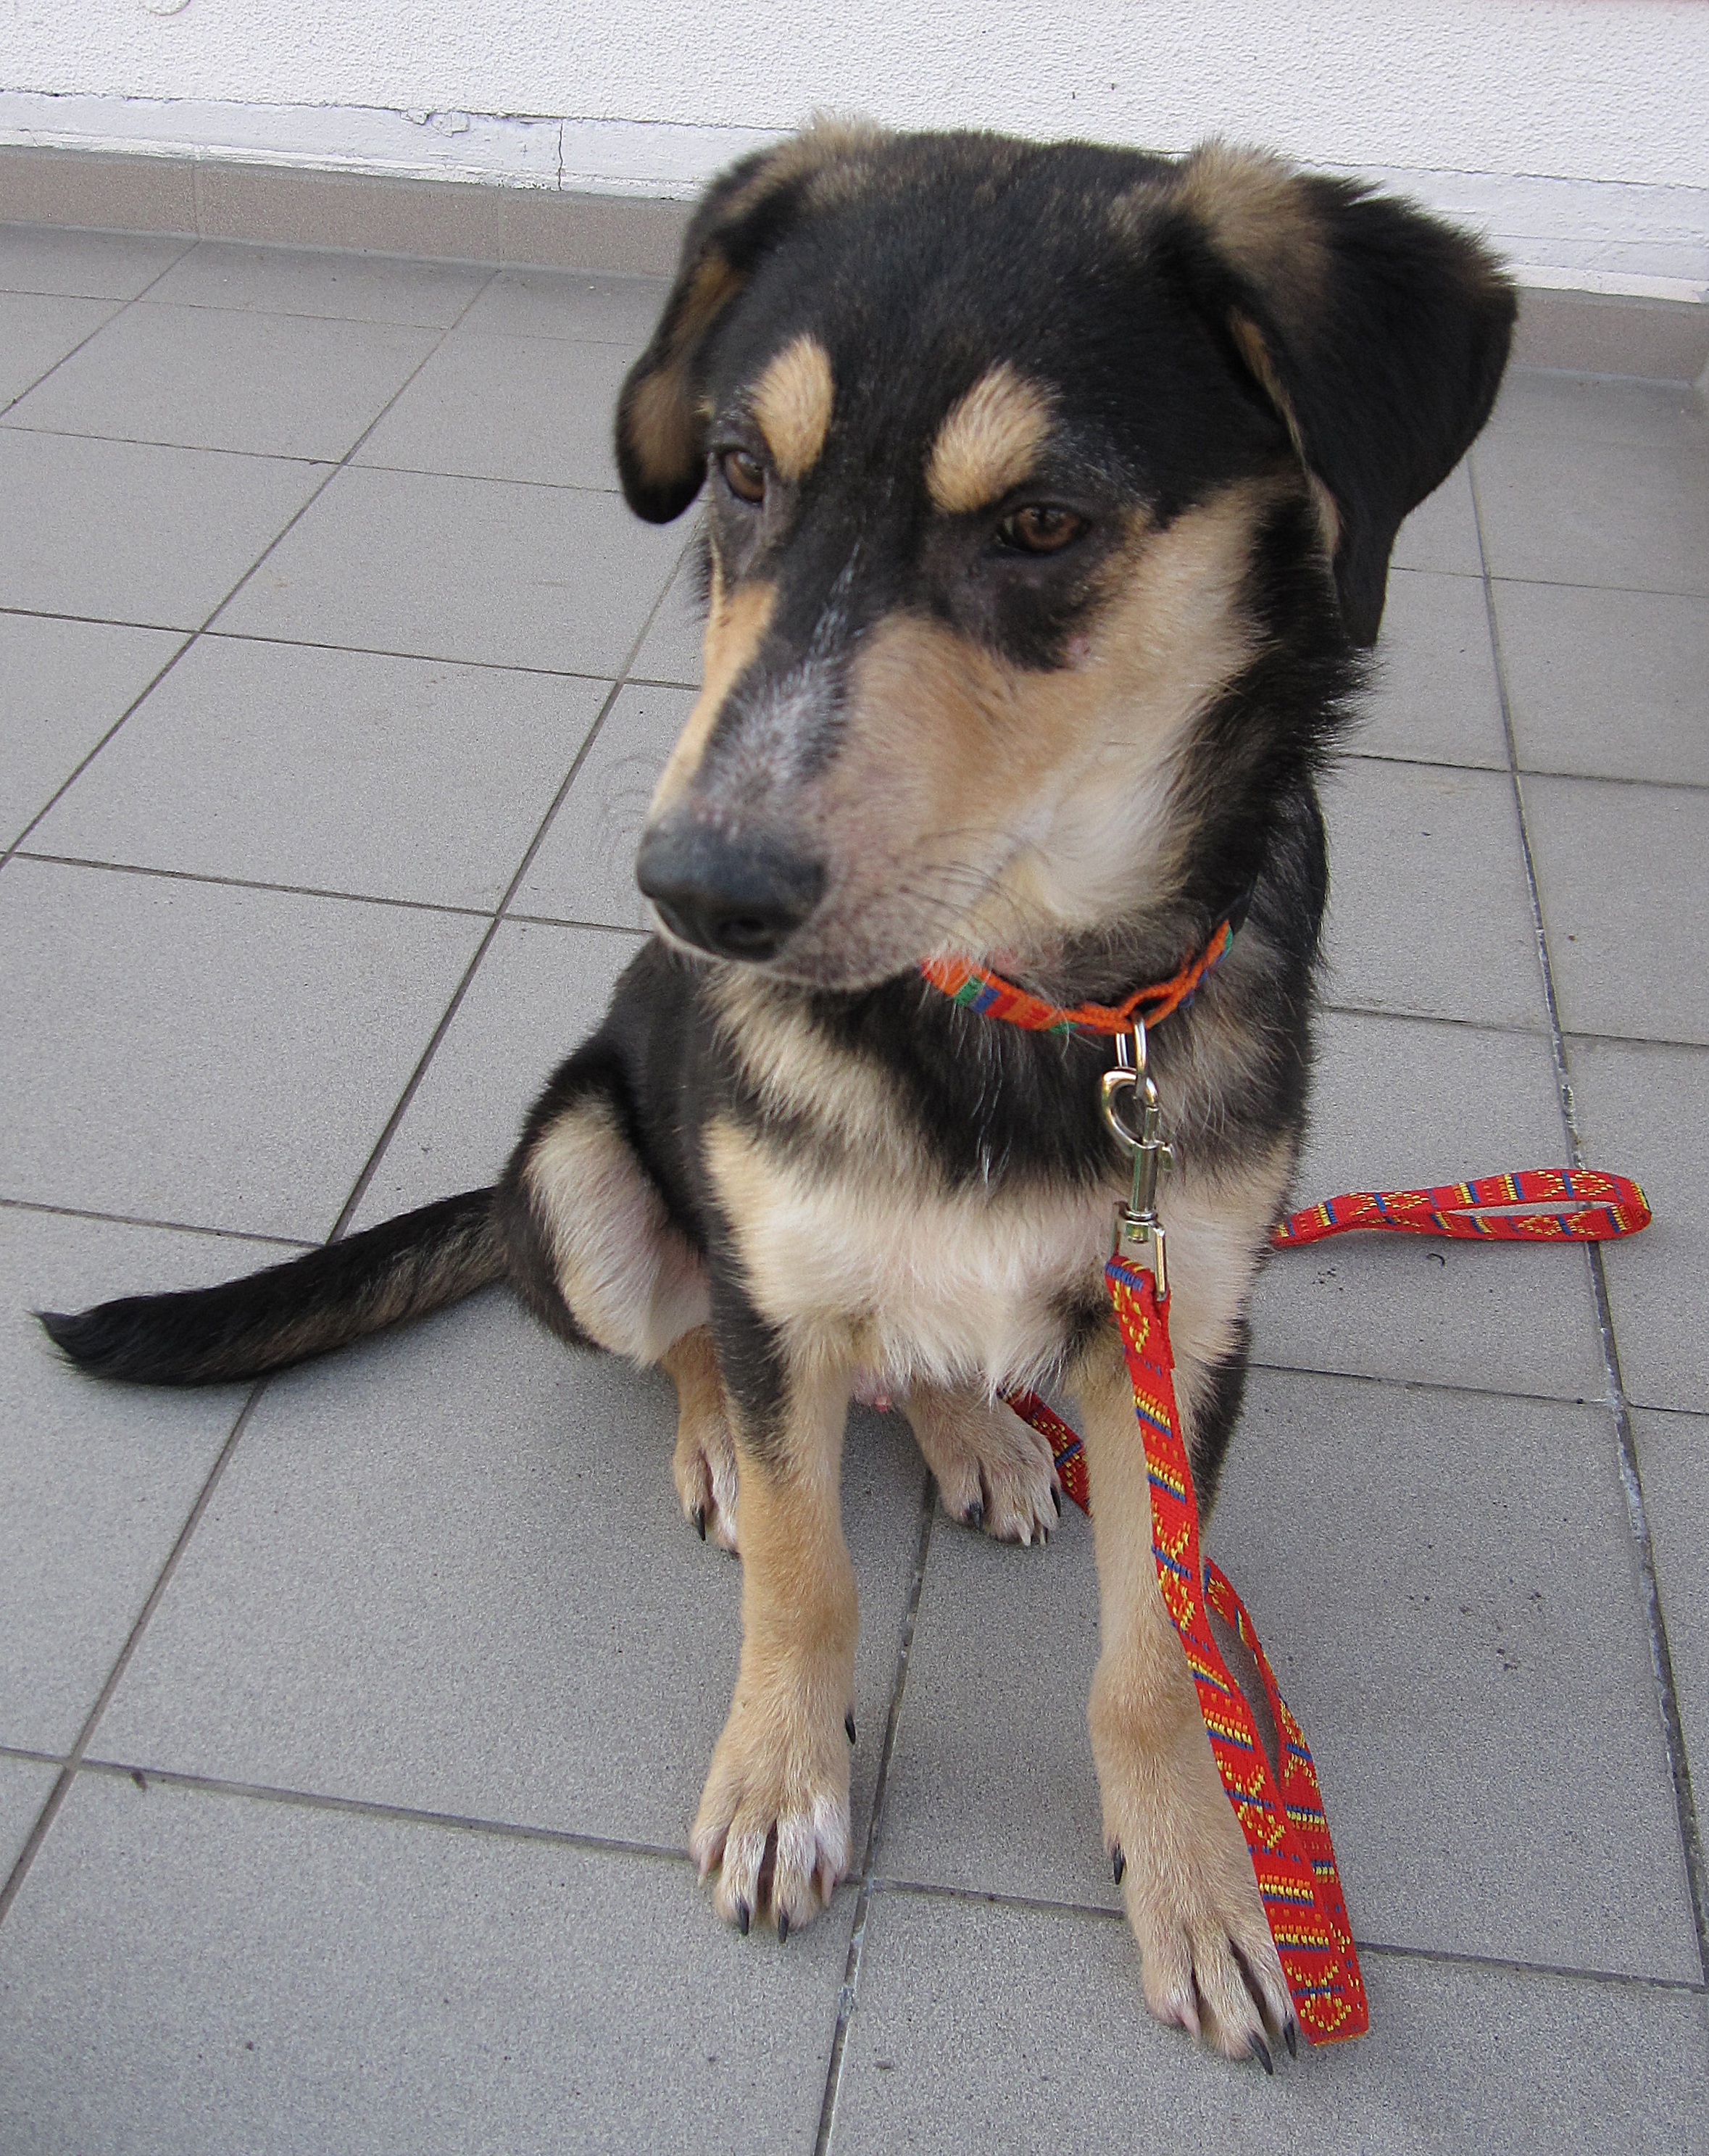
dog, mammal, vertebrate, dog breed, dog breed group, street dog, dog like mammal